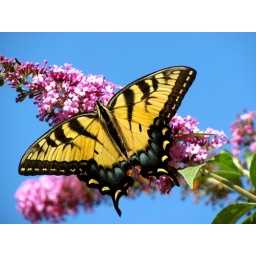
Another butterfly I found near the house I grew up in.